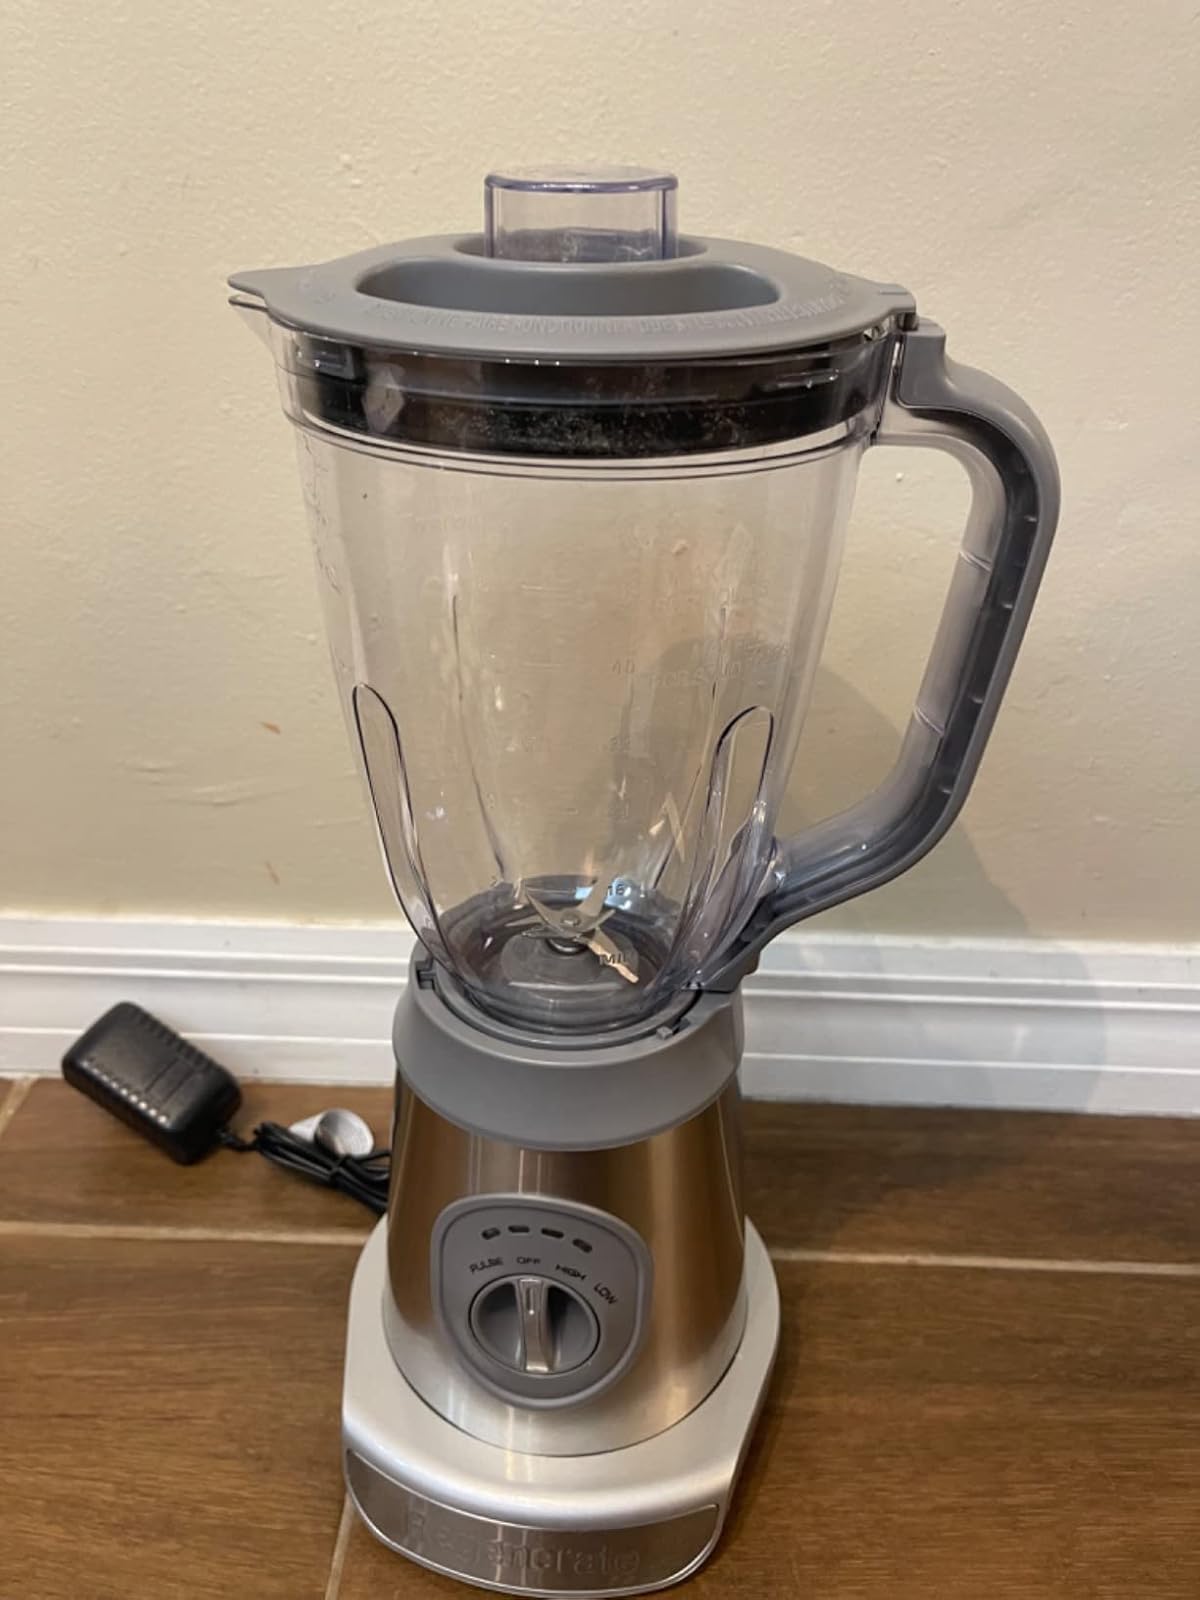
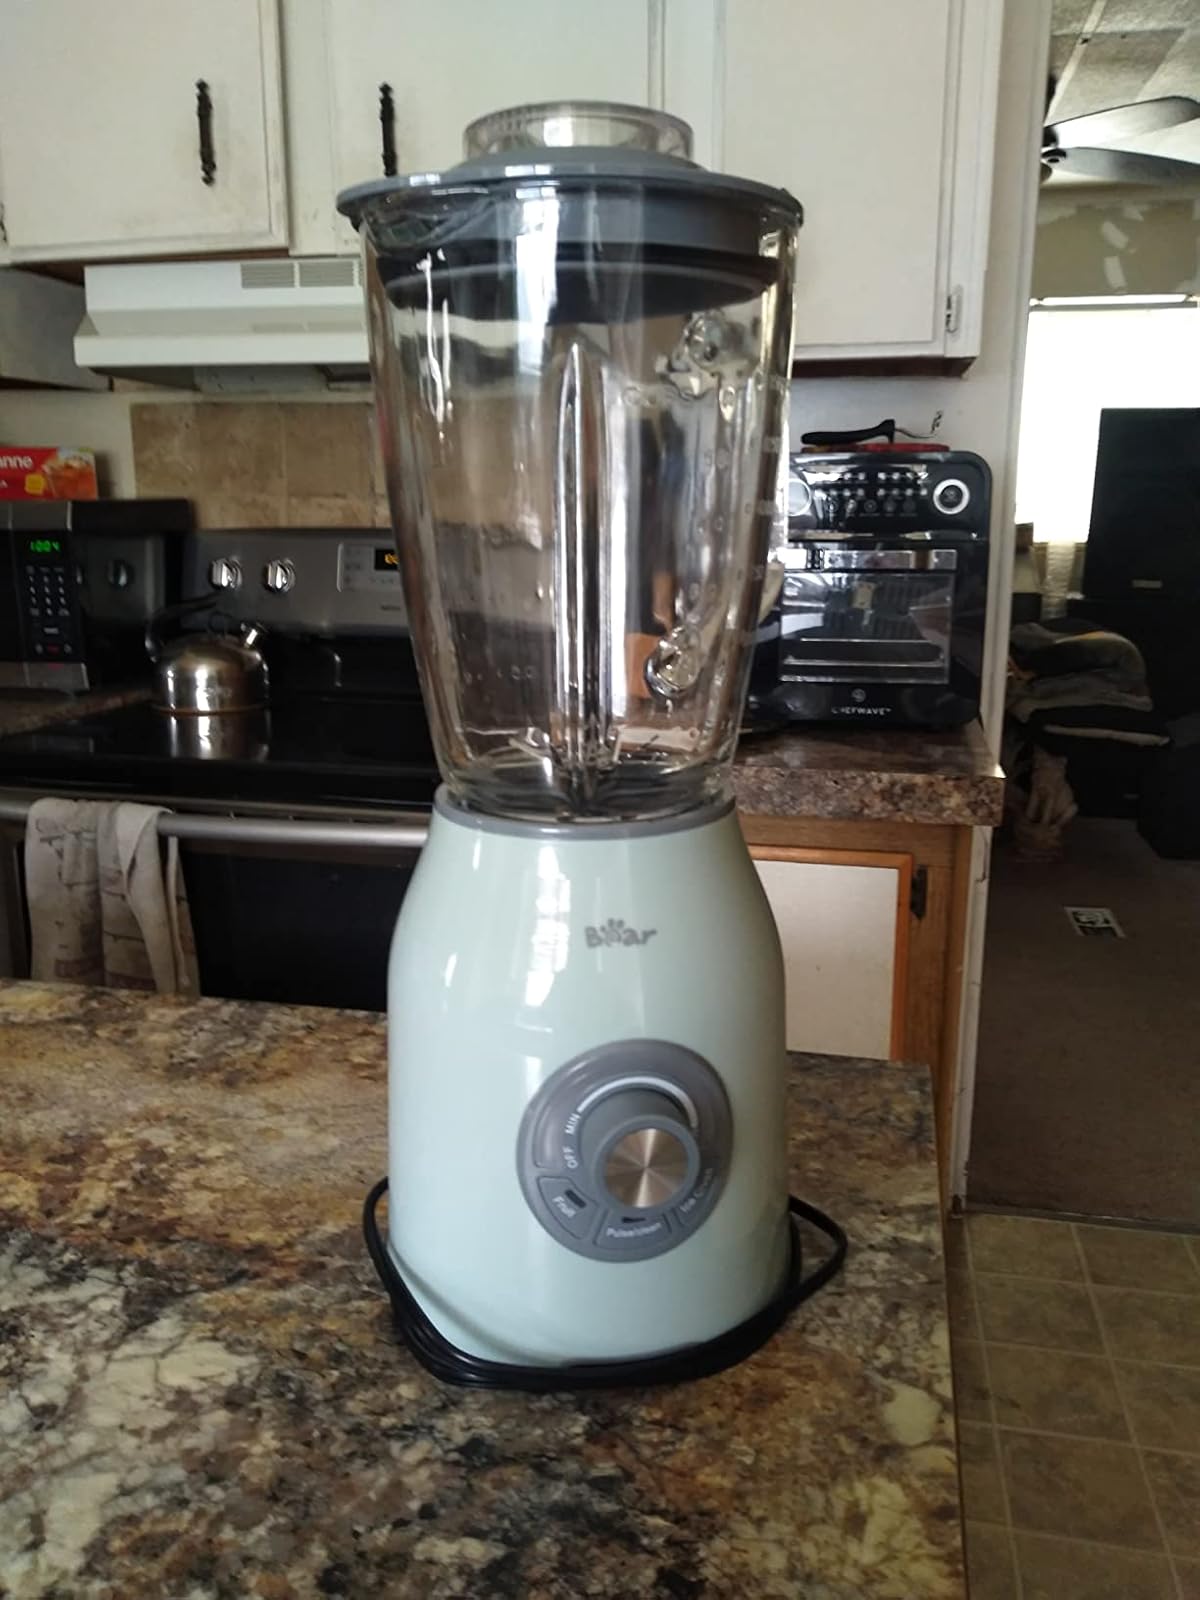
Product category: items_blender
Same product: no